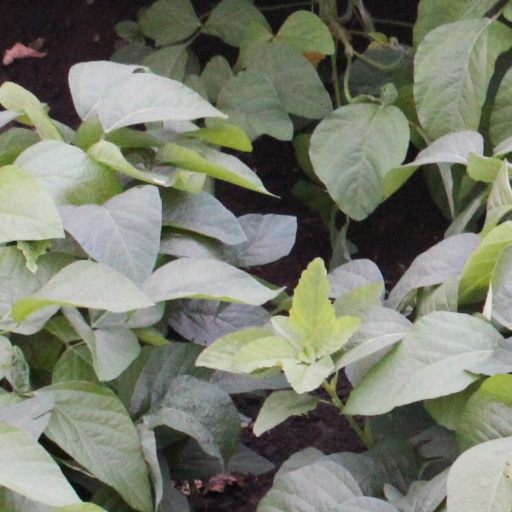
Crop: soybean